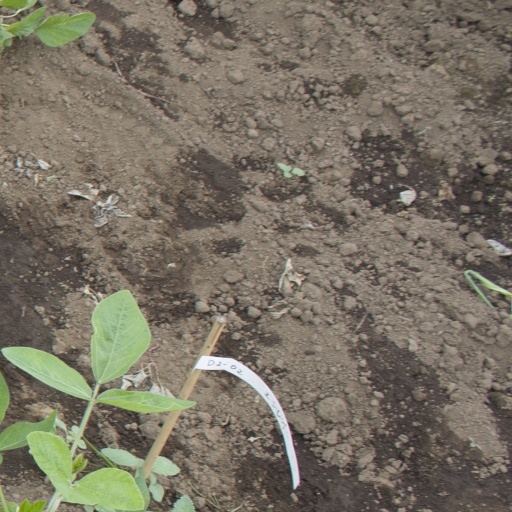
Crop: soybean